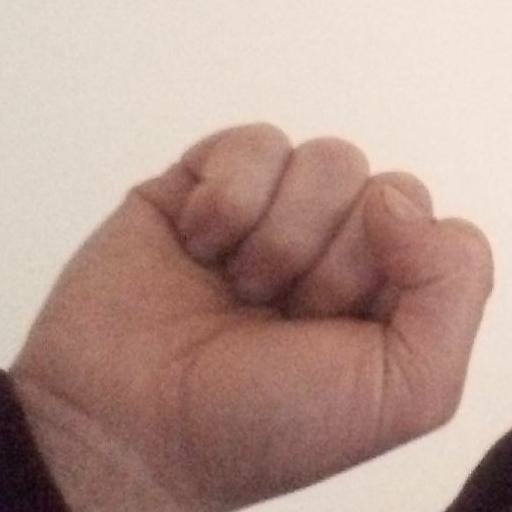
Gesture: fist